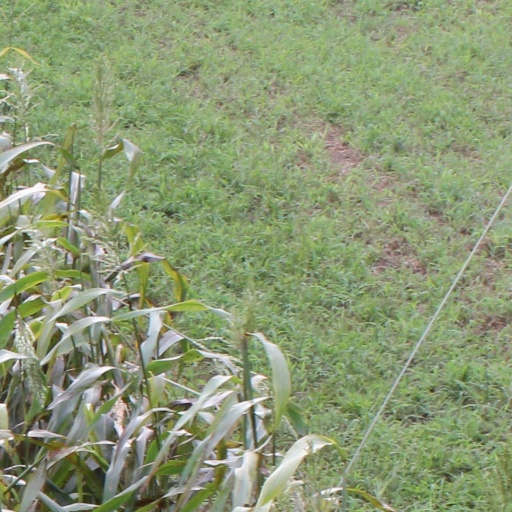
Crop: sorghum